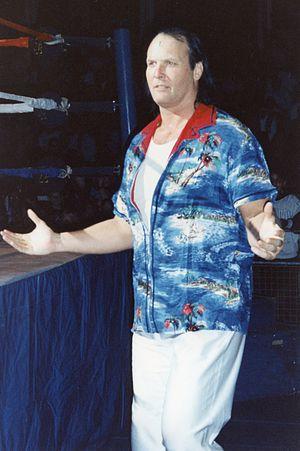
Daniel Eugene Spivey est un joueur de football américain et un catcheur américain.